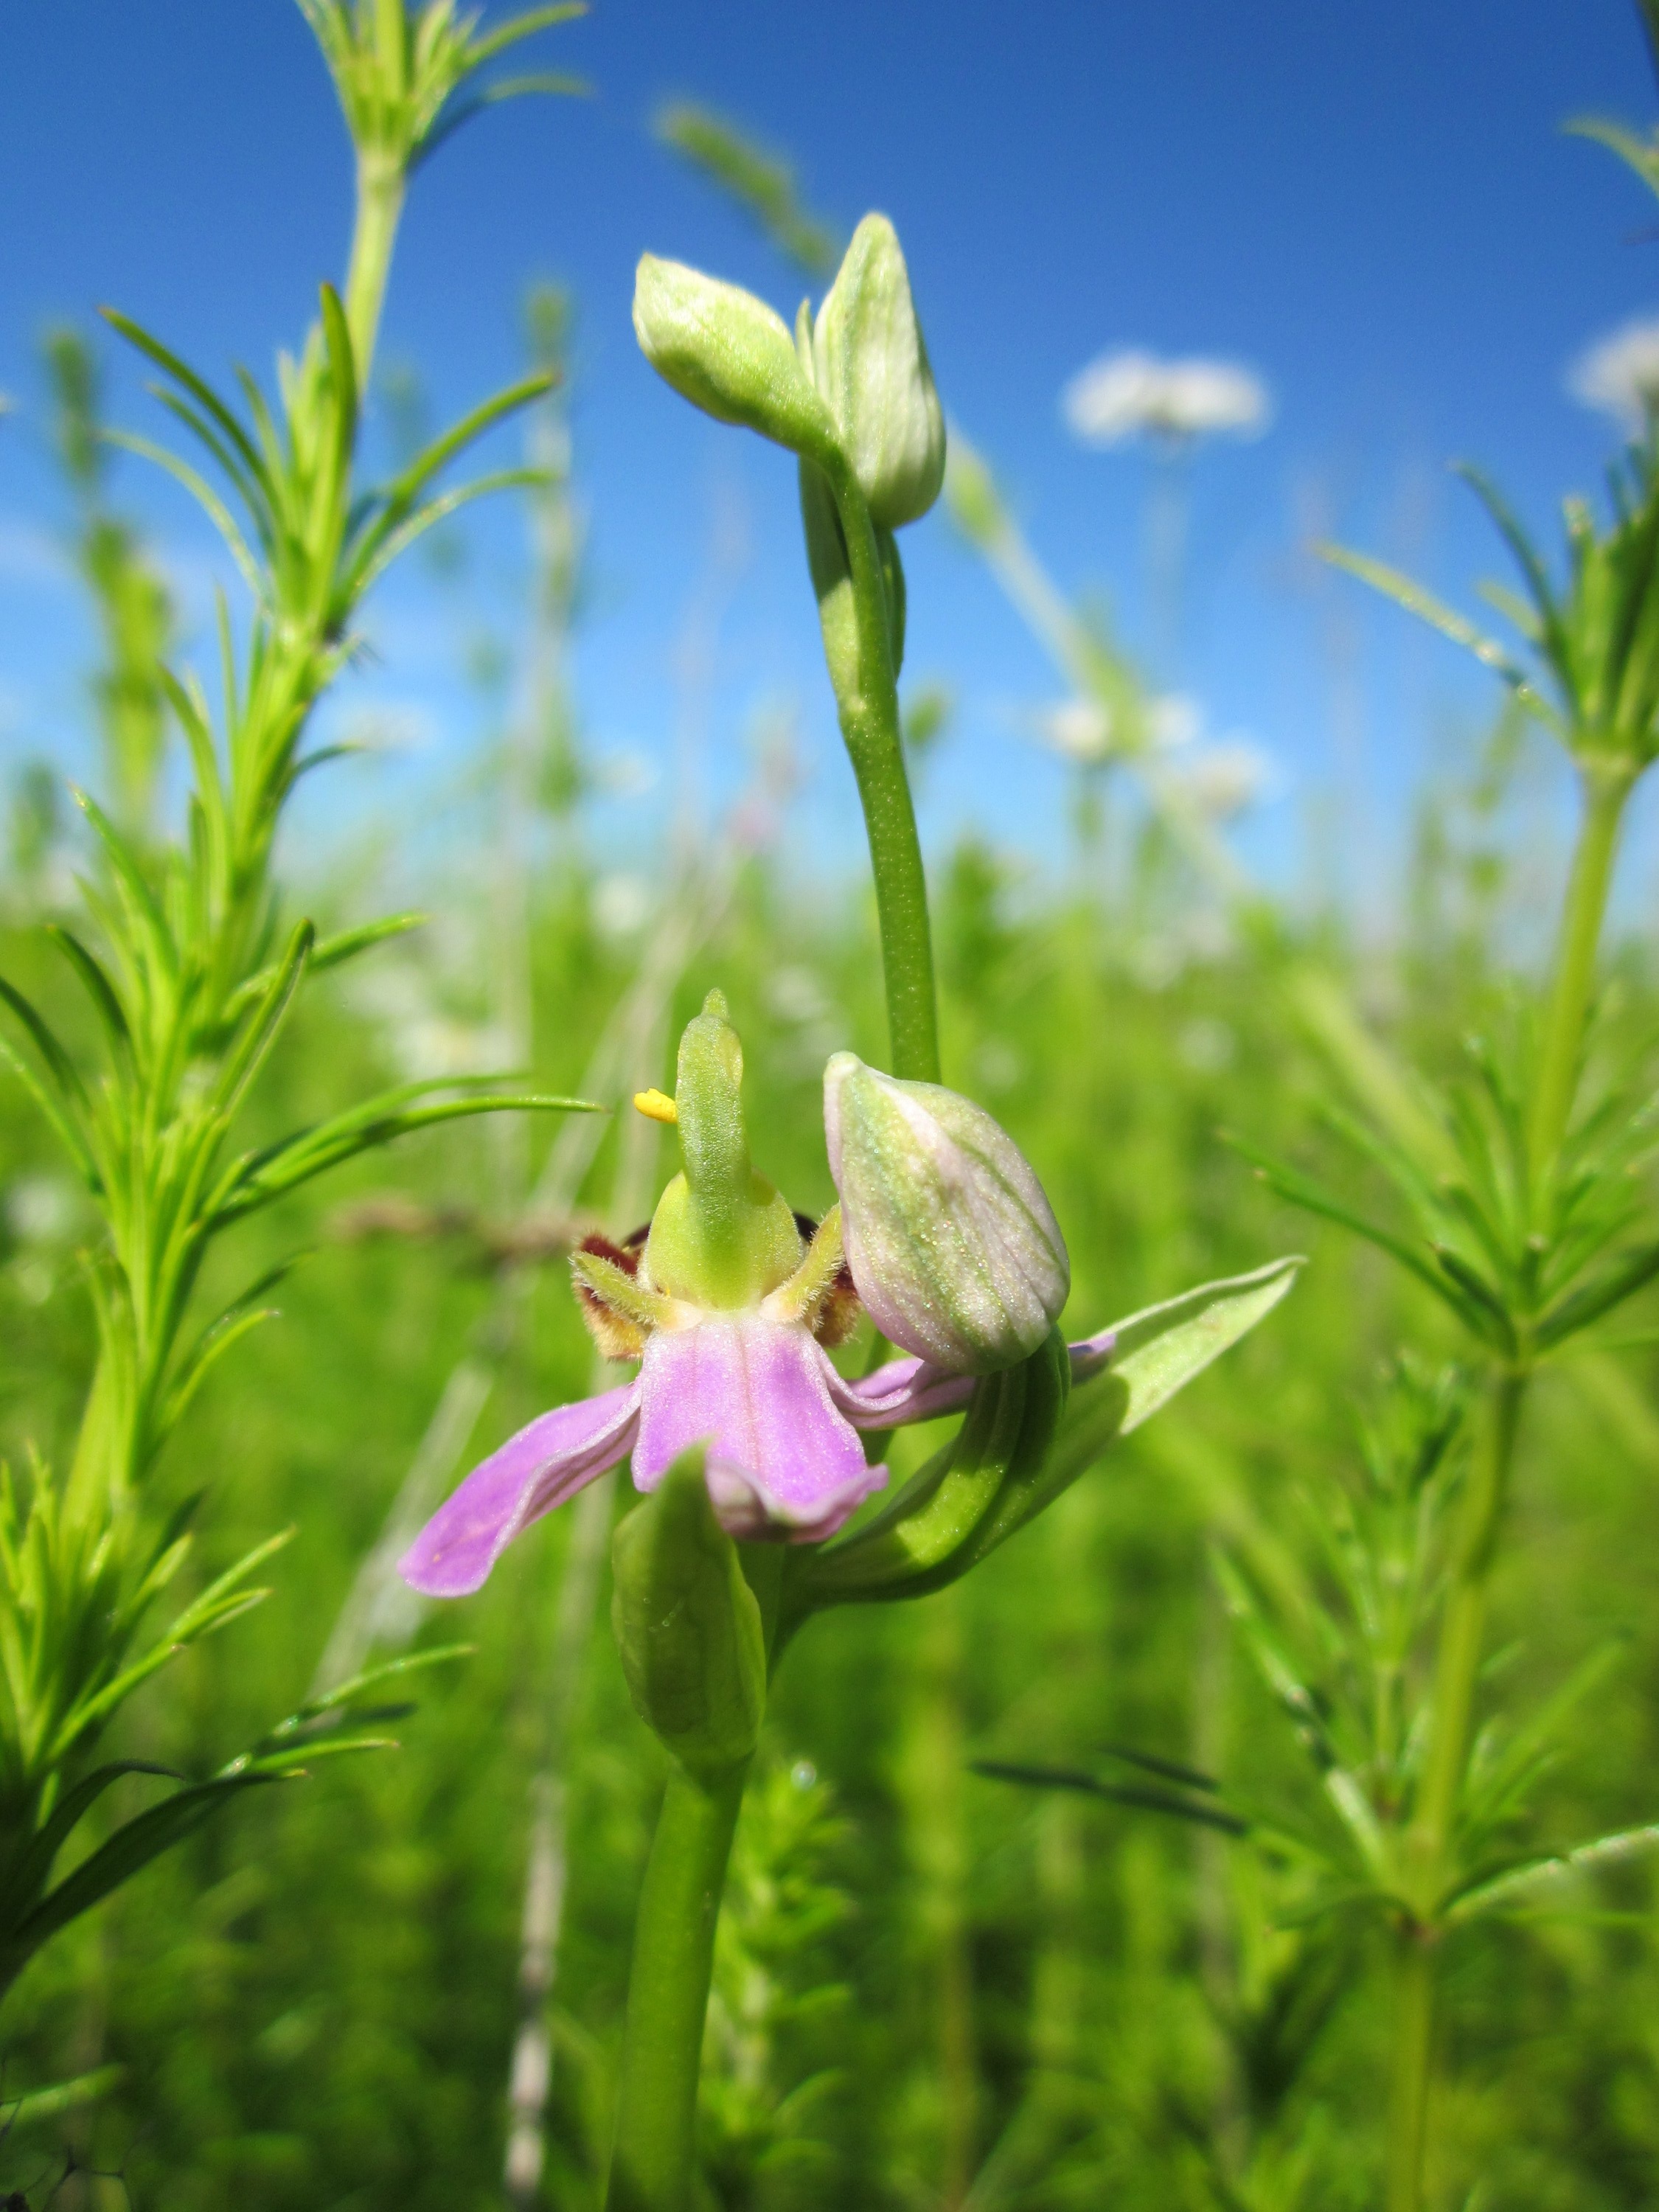
plant, meadow, prairie, flower, botany, flora, wildflower, ophrys, species, flowering plant, bee orchid, ophrys apifera, land plant